Public housing estates in Tseung Kwan O

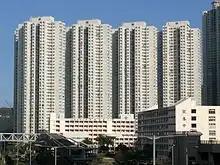
Beverly Garden

Beverly Garden is a HOS and PSPS estate, located near Tseung Kwan O Plaza, The Grandiose, Tseung Kwan O station. It consists of 10 residential blocks built on the reclaimed land and completed in 1998. In the 1990s, it suffered serious unusual ground settlement when Tseung Kwan O line was being constructed.